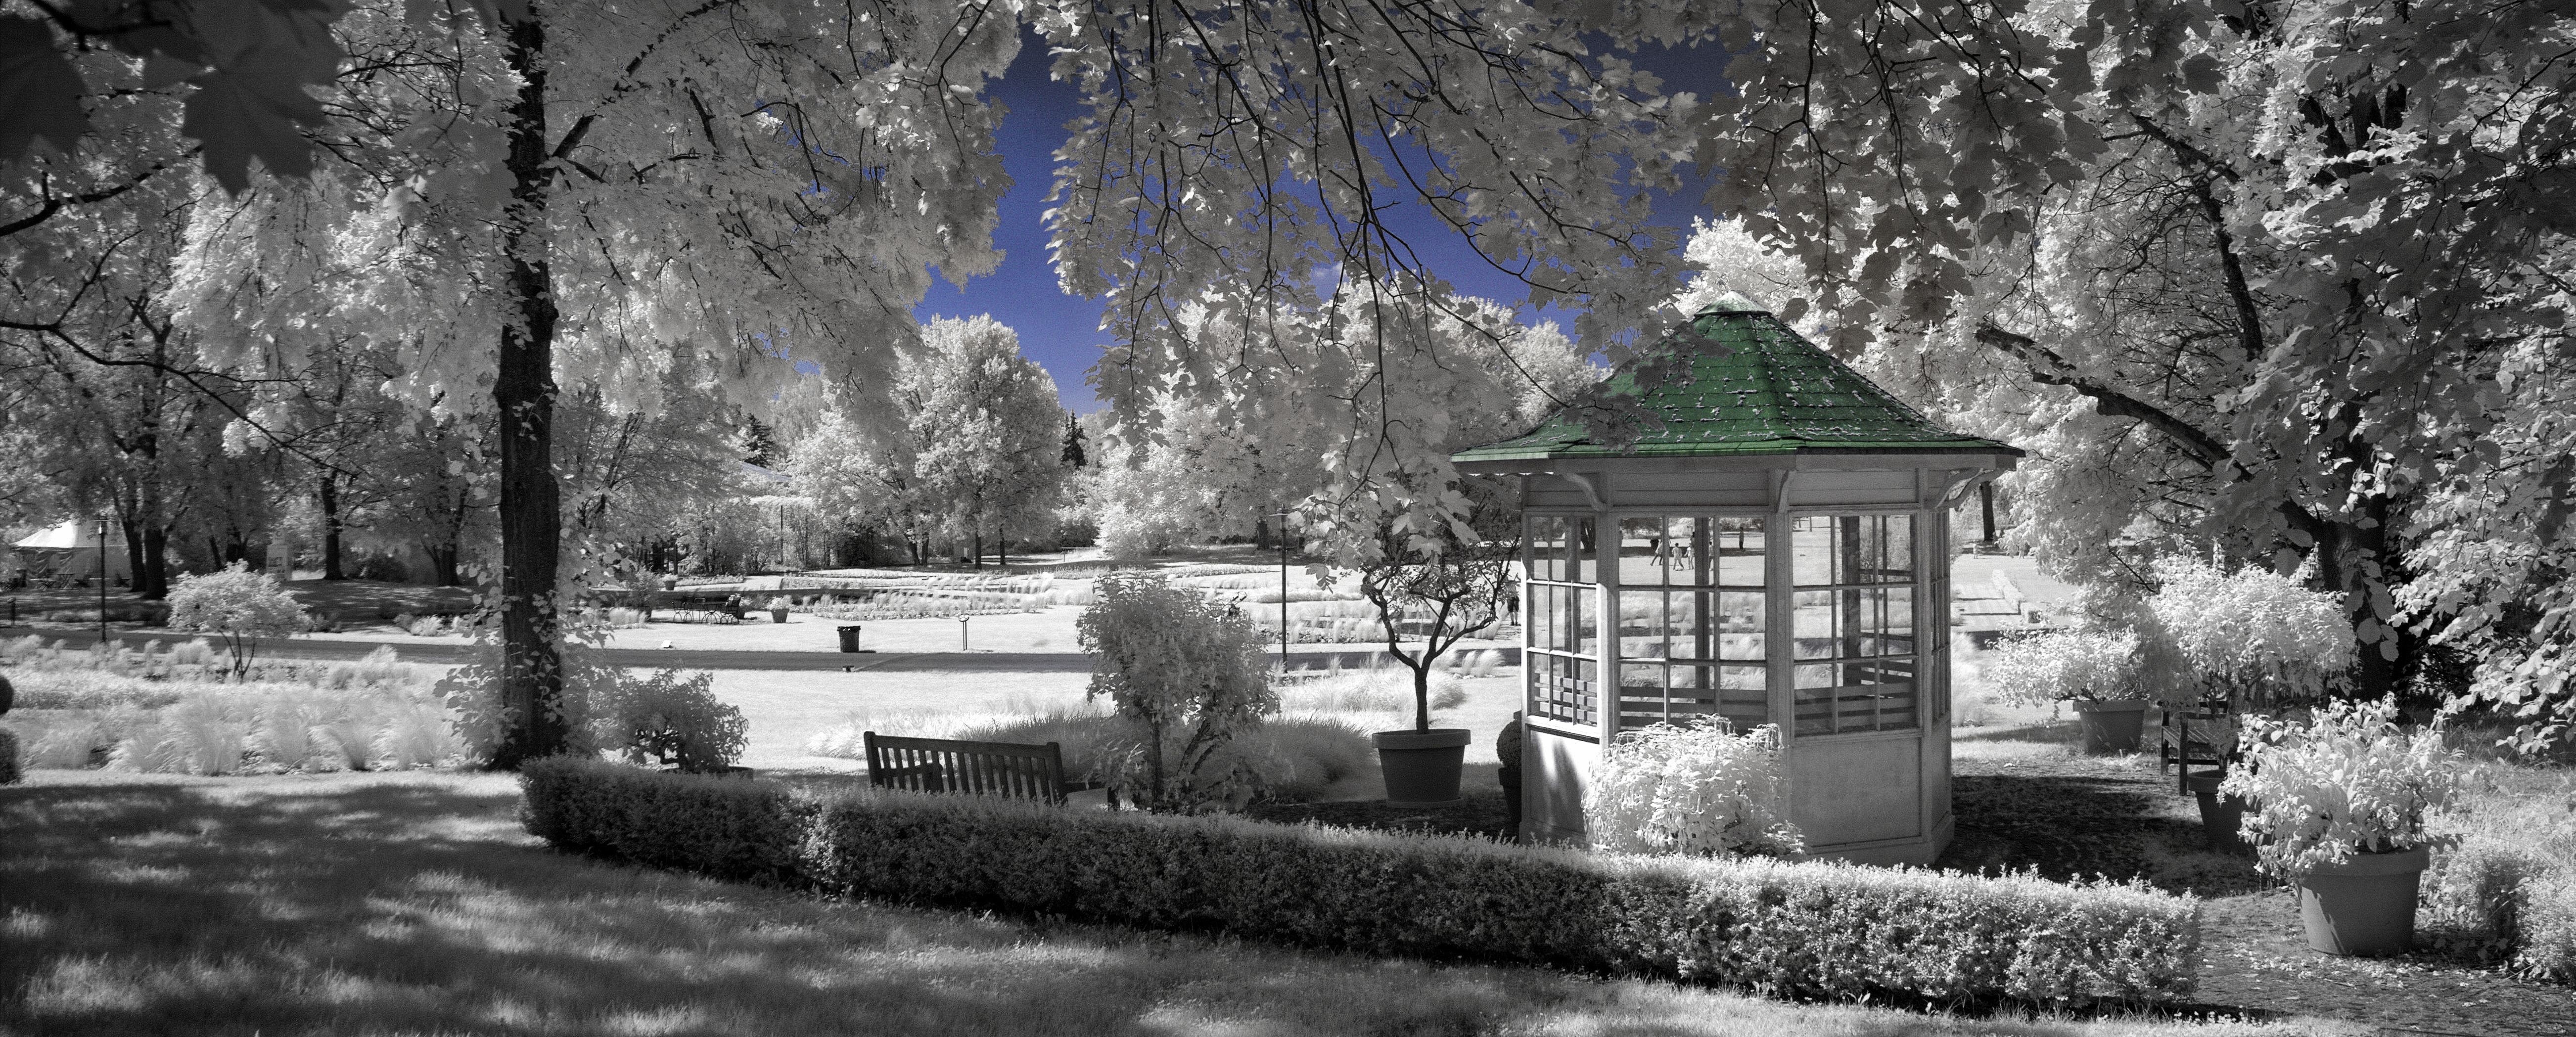
tree, snow, winter, black and white, plant, white, flower, spring, autumn, blue, monochrome, season, pavilion, berlin, surreal, surrealistic, special, woodland, infra red, monochrome photography, woody plant, britz garden